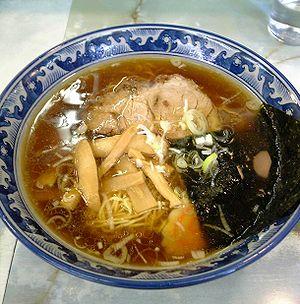
Menma est un condiment de la cuisine japonaise, fabriqué en utilisant une fermentation basée sur l'acide lactique sur des pousses de bambou. Les pousses de bambou sont séchées au soleil ou par d'autres moyens avant la fermentation.